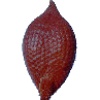
Label: salak